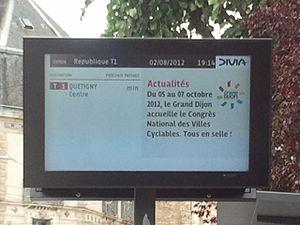
Tramway de Dijon - Ecran du système d'informations voyageurs, pendant le rodage de la ligne 1 (Station République T1)
Le tramway de Dijon est un réseau de deux lignes de tramway défini, financé et appartenant à Dijon Métropole et dont l'exploitation est déléguée à Keolis Dijon Mobilités. La première ligne a été mise en service le 1ᵉʳ septembre 2012 et la seconde le 8 décembre 2012.